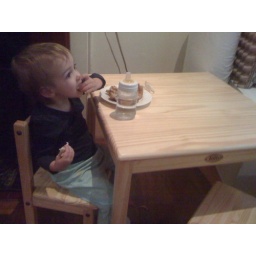
Our house is slowly becoming colonised by tiny person things